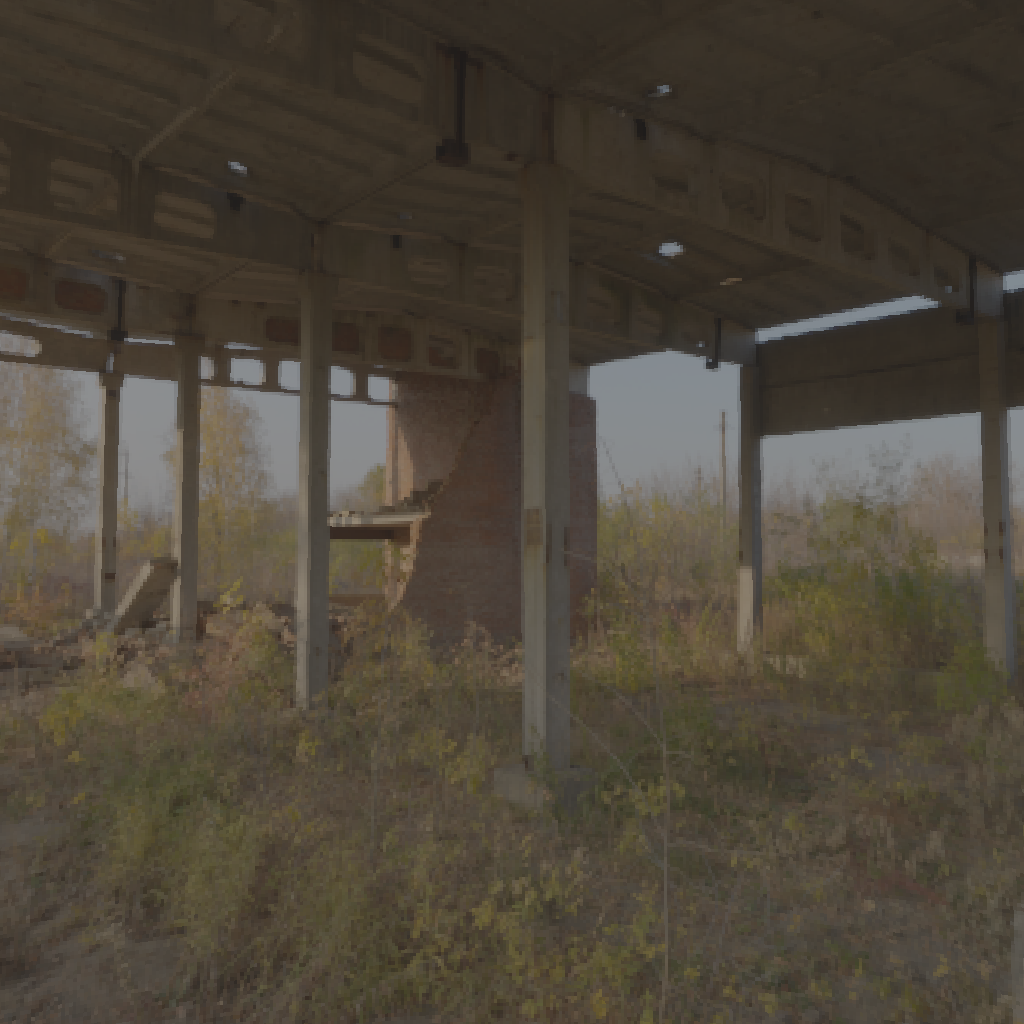
scene-linear HDR photo, Reinforced Concrete 01, outdoor, with visible sun, tree, sun, grass, concrete, rubble, indoor, urban, sunrise-sunset, clear, medium contrast, natural light, high dynamic range, physically based lighting